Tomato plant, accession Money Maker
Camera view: vertical (180 deg); turntable rotation: 300 degrees
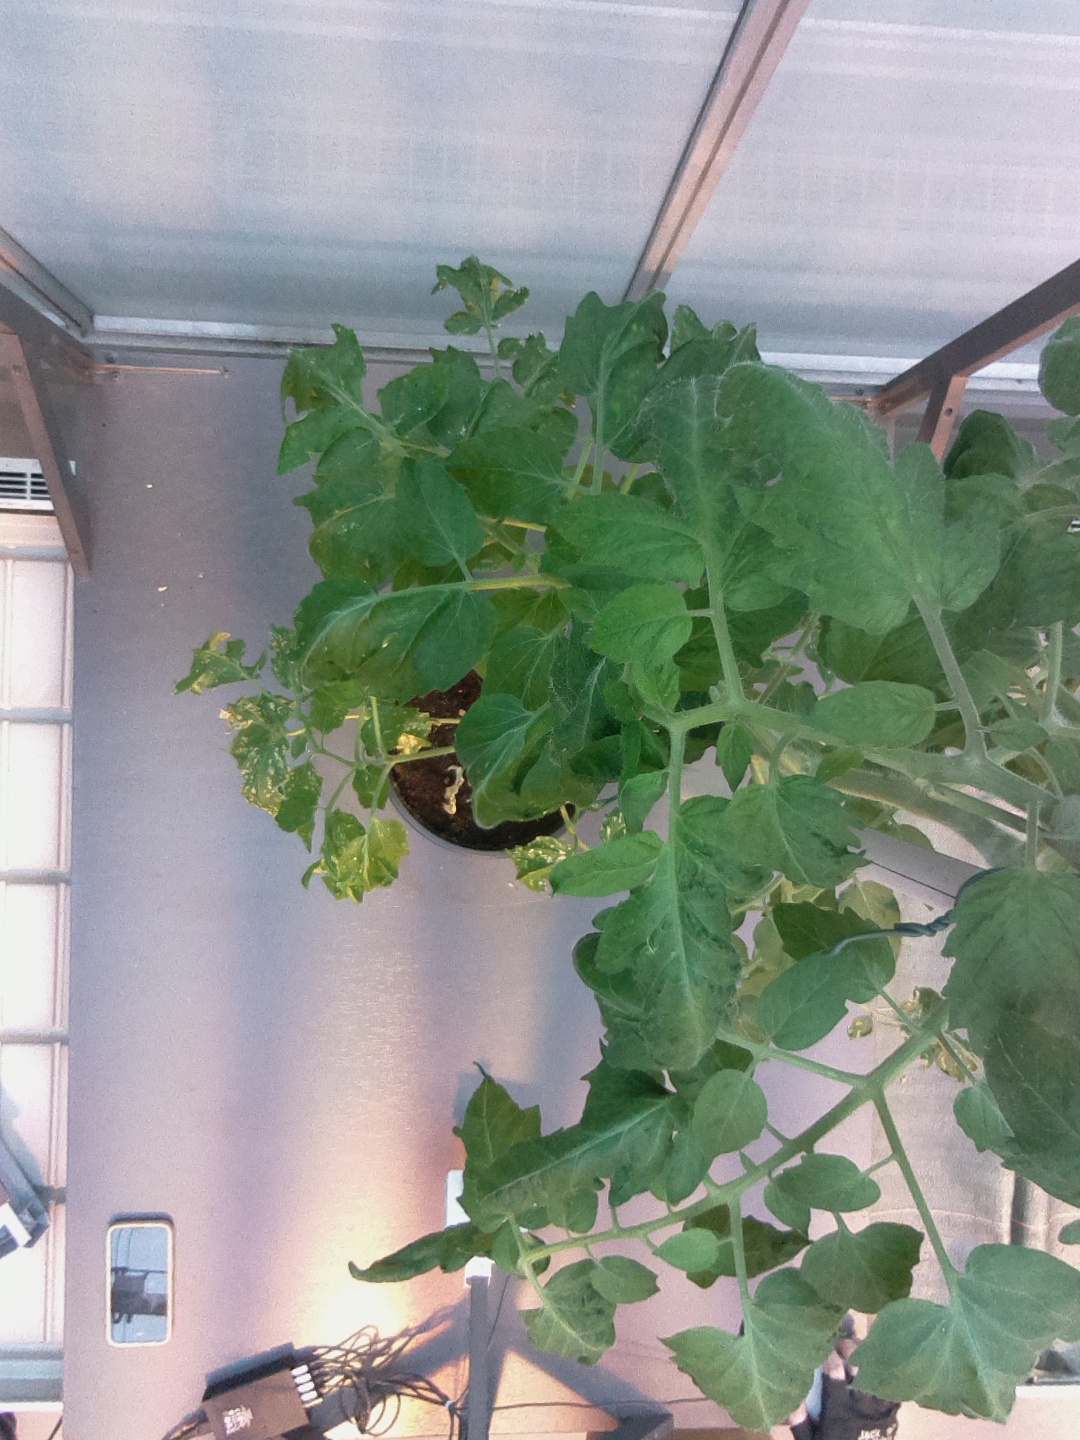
BBCH growth stage 70: Fruits at the main stem or branches visibles